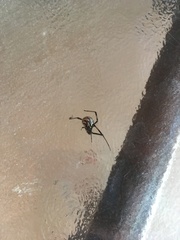
Species: Lactrodectus_hesperus